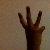
The image shows a hand gesture representing the number 6 in Indian Sign Language.